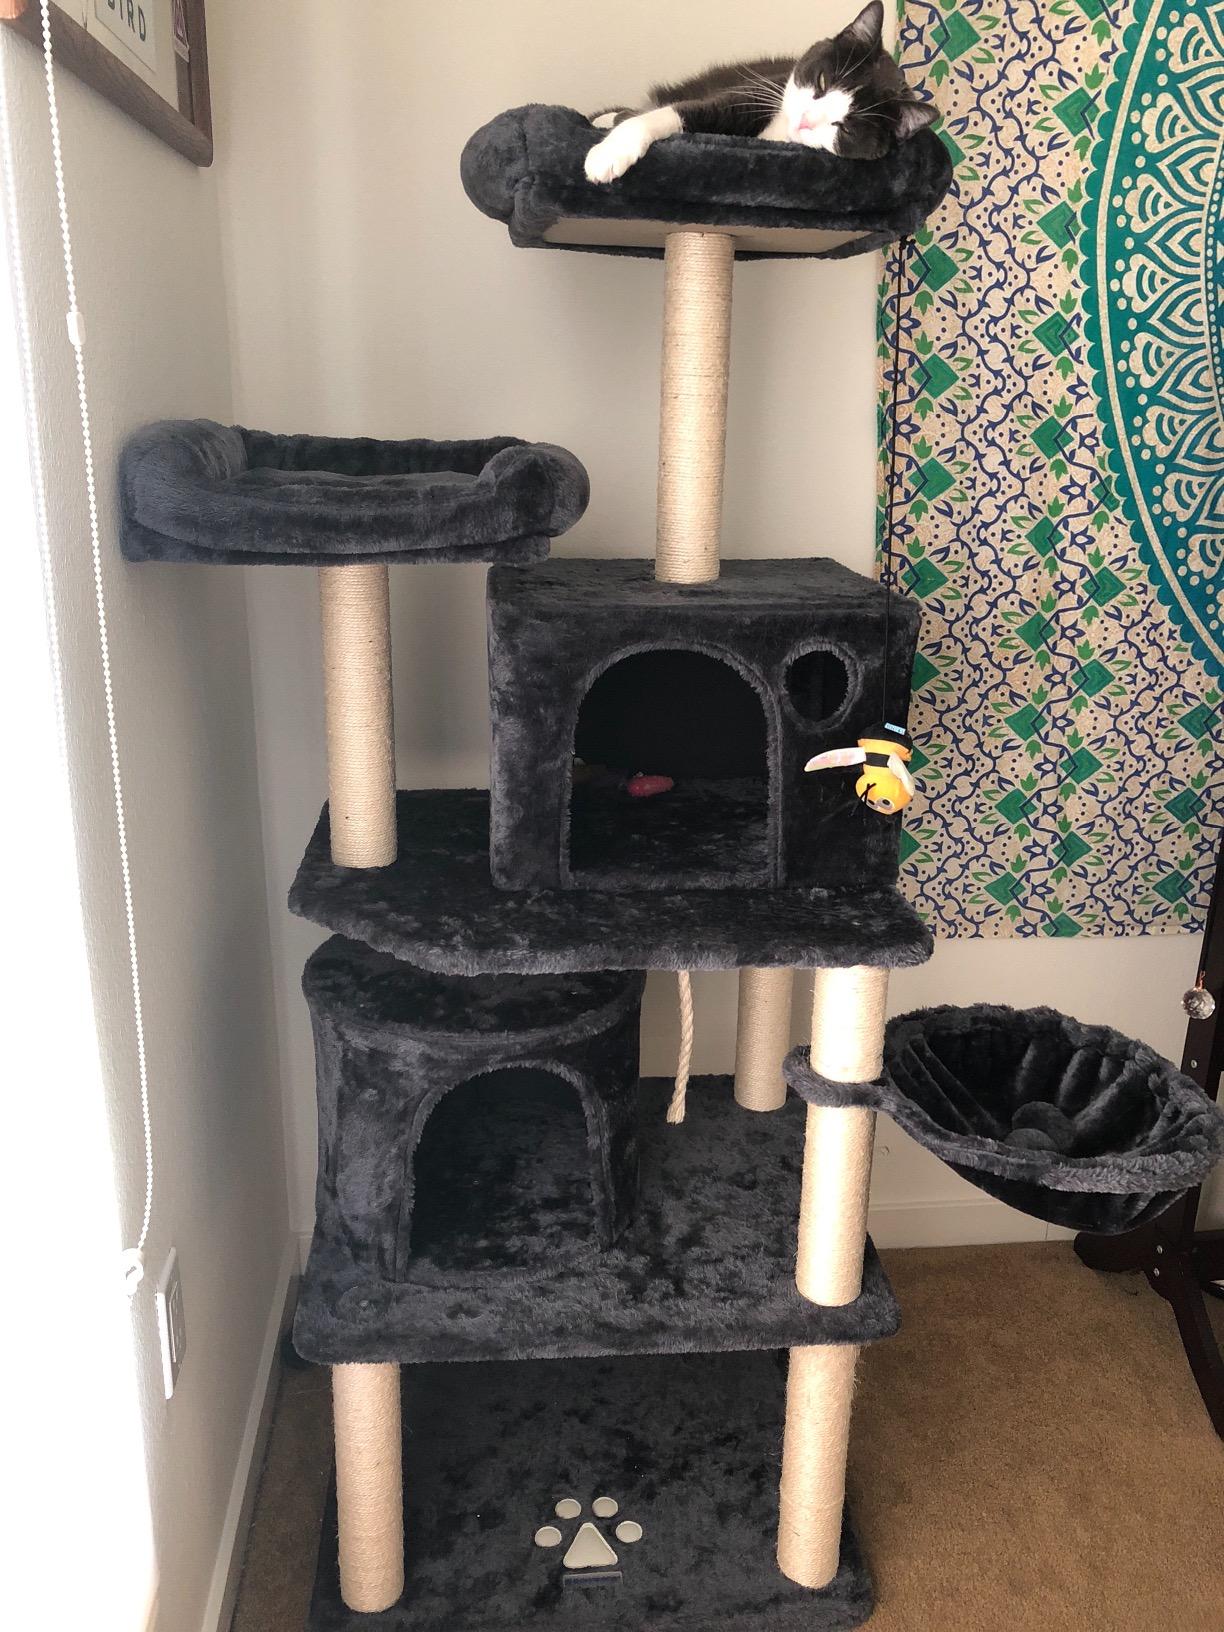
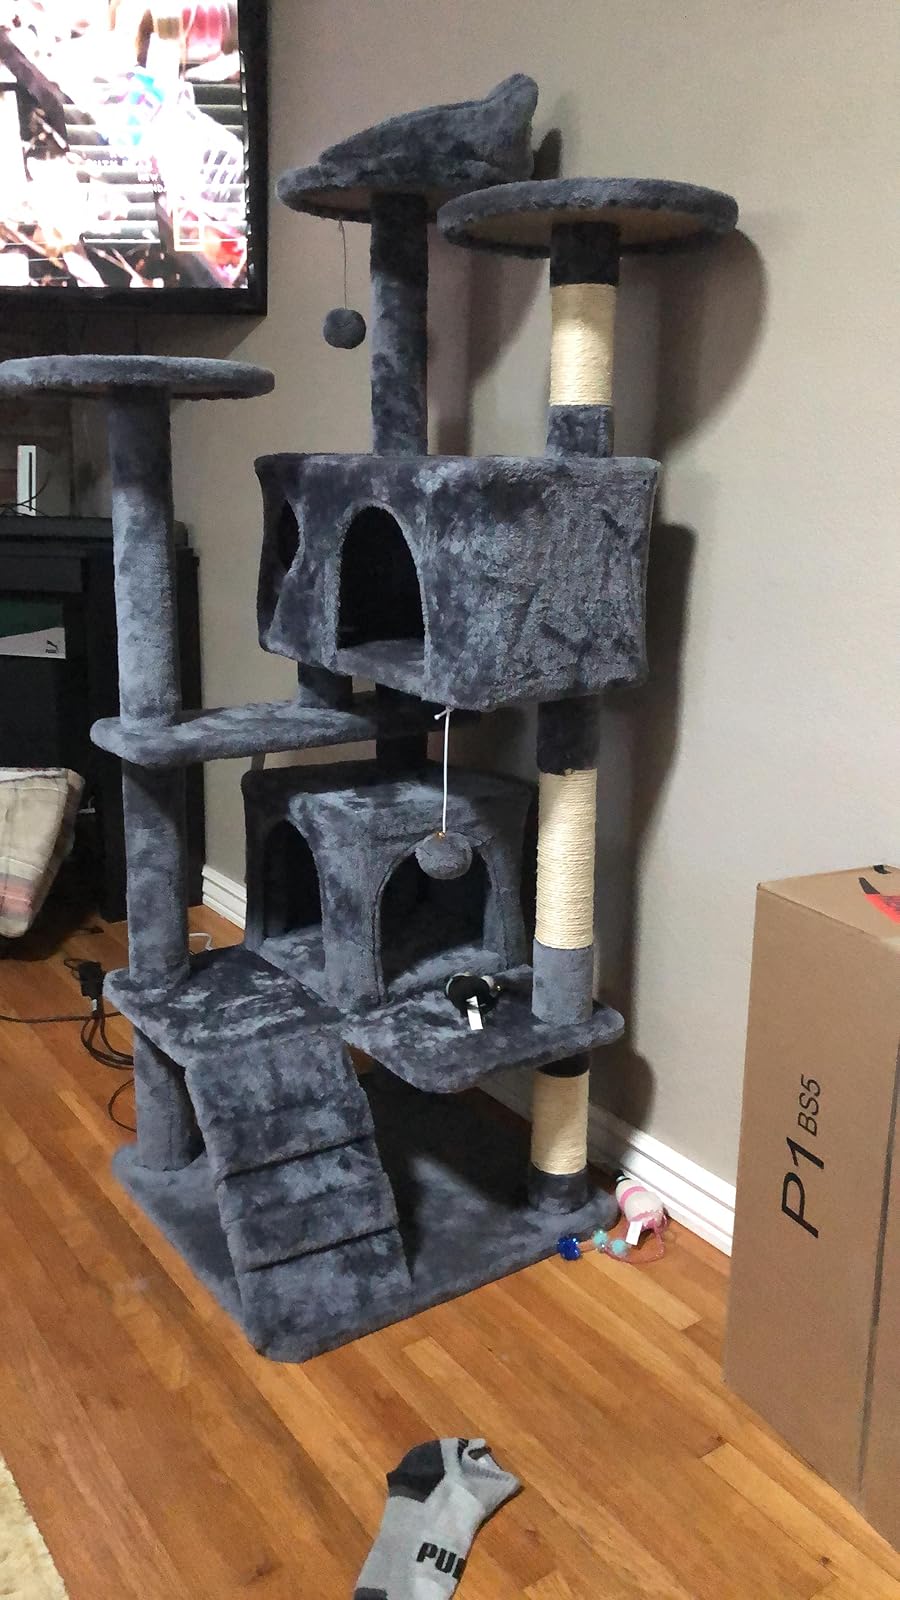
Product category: items_cat tree
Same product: no